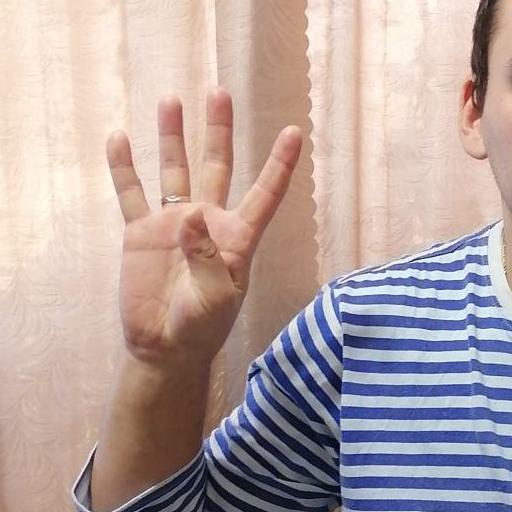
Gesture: four